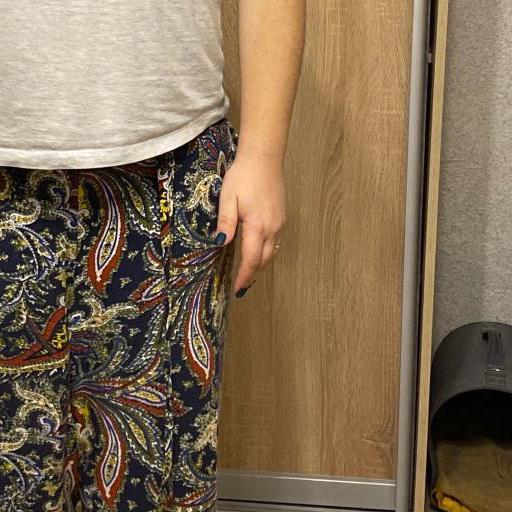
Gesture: no_gesture